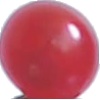
Label: redcurrant